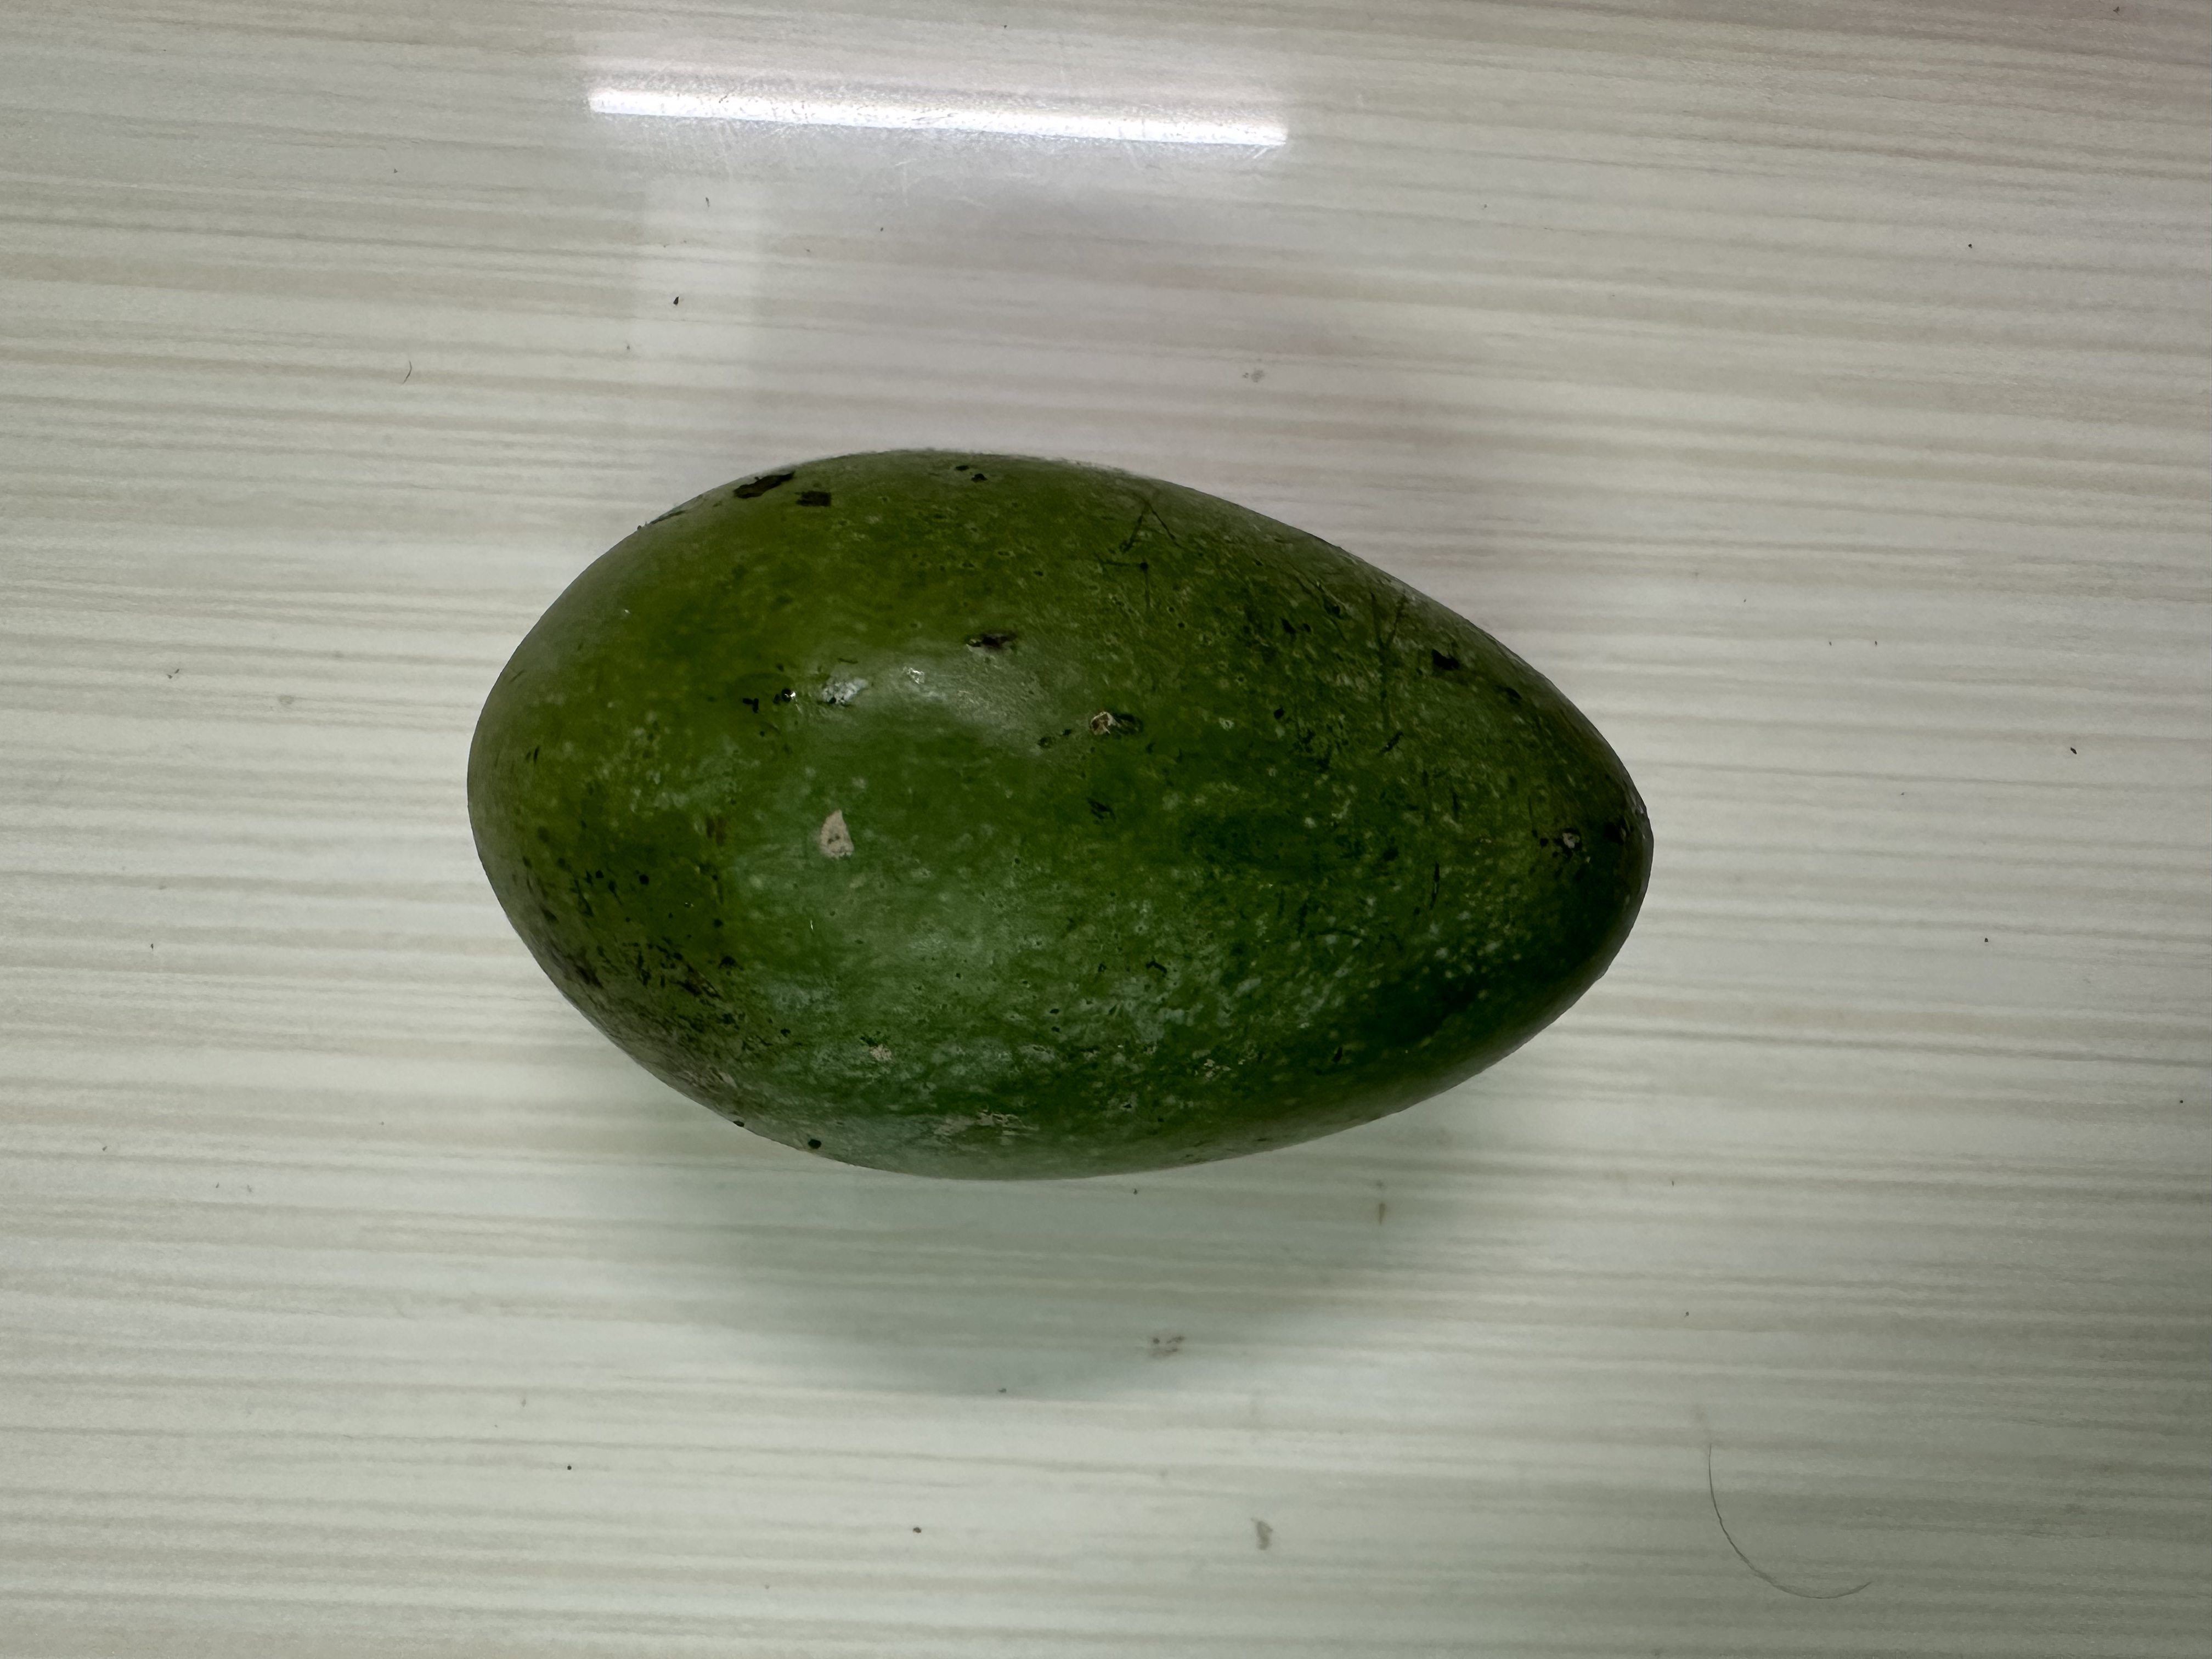
Mango variety: Amrapali